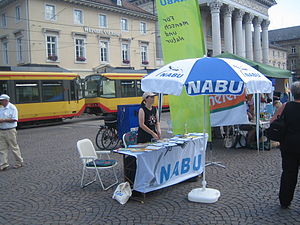
Naturschutzbund Deutschland
Informationsstand for NABU, 2007
"Naturschutzbund Deutschland NABU er en forening i Tyskland som arbejder med natur- og miljøspørgsmål. Foreningen blev oprettet i 1899 af Lina Hähnle i Stuttgart ""Bund für Vogelschutz"". Fra 1991 ændredes navnet til Naturschutzbund Deutschland. Formand er Olaf Tschimpke. Naturschutzjugend NAJU er en selvstændig ungdomsorganisation til NABU.